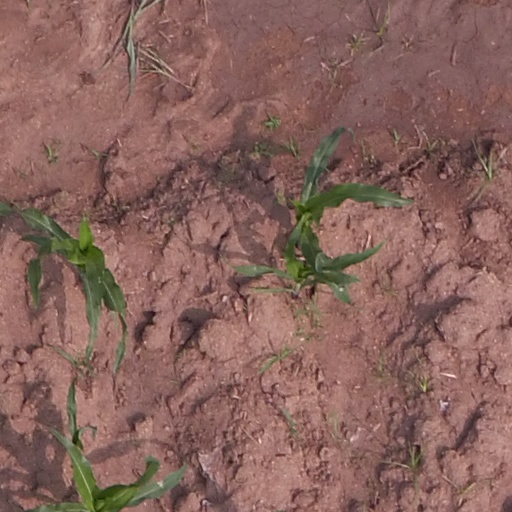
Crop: maize; corn